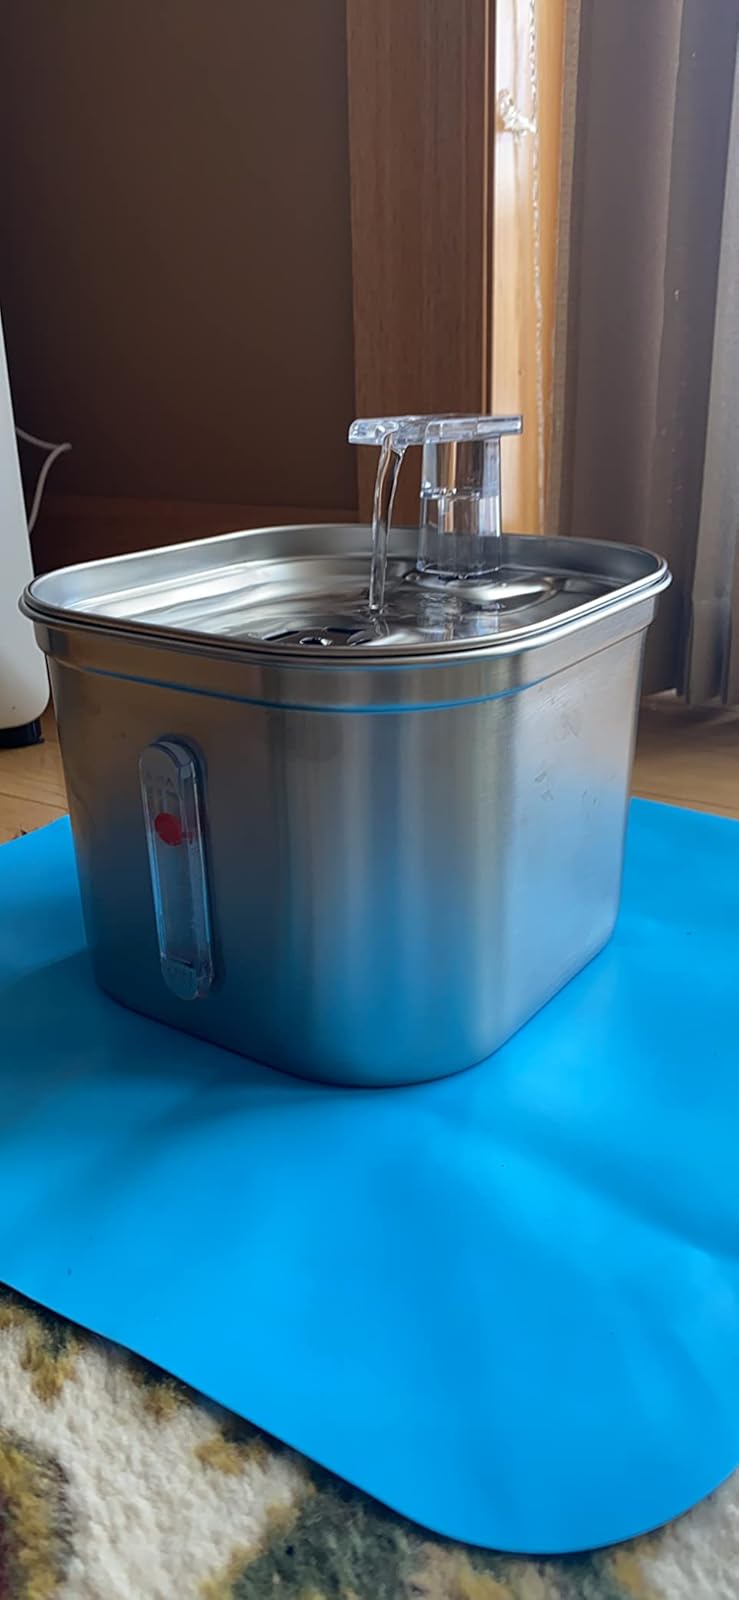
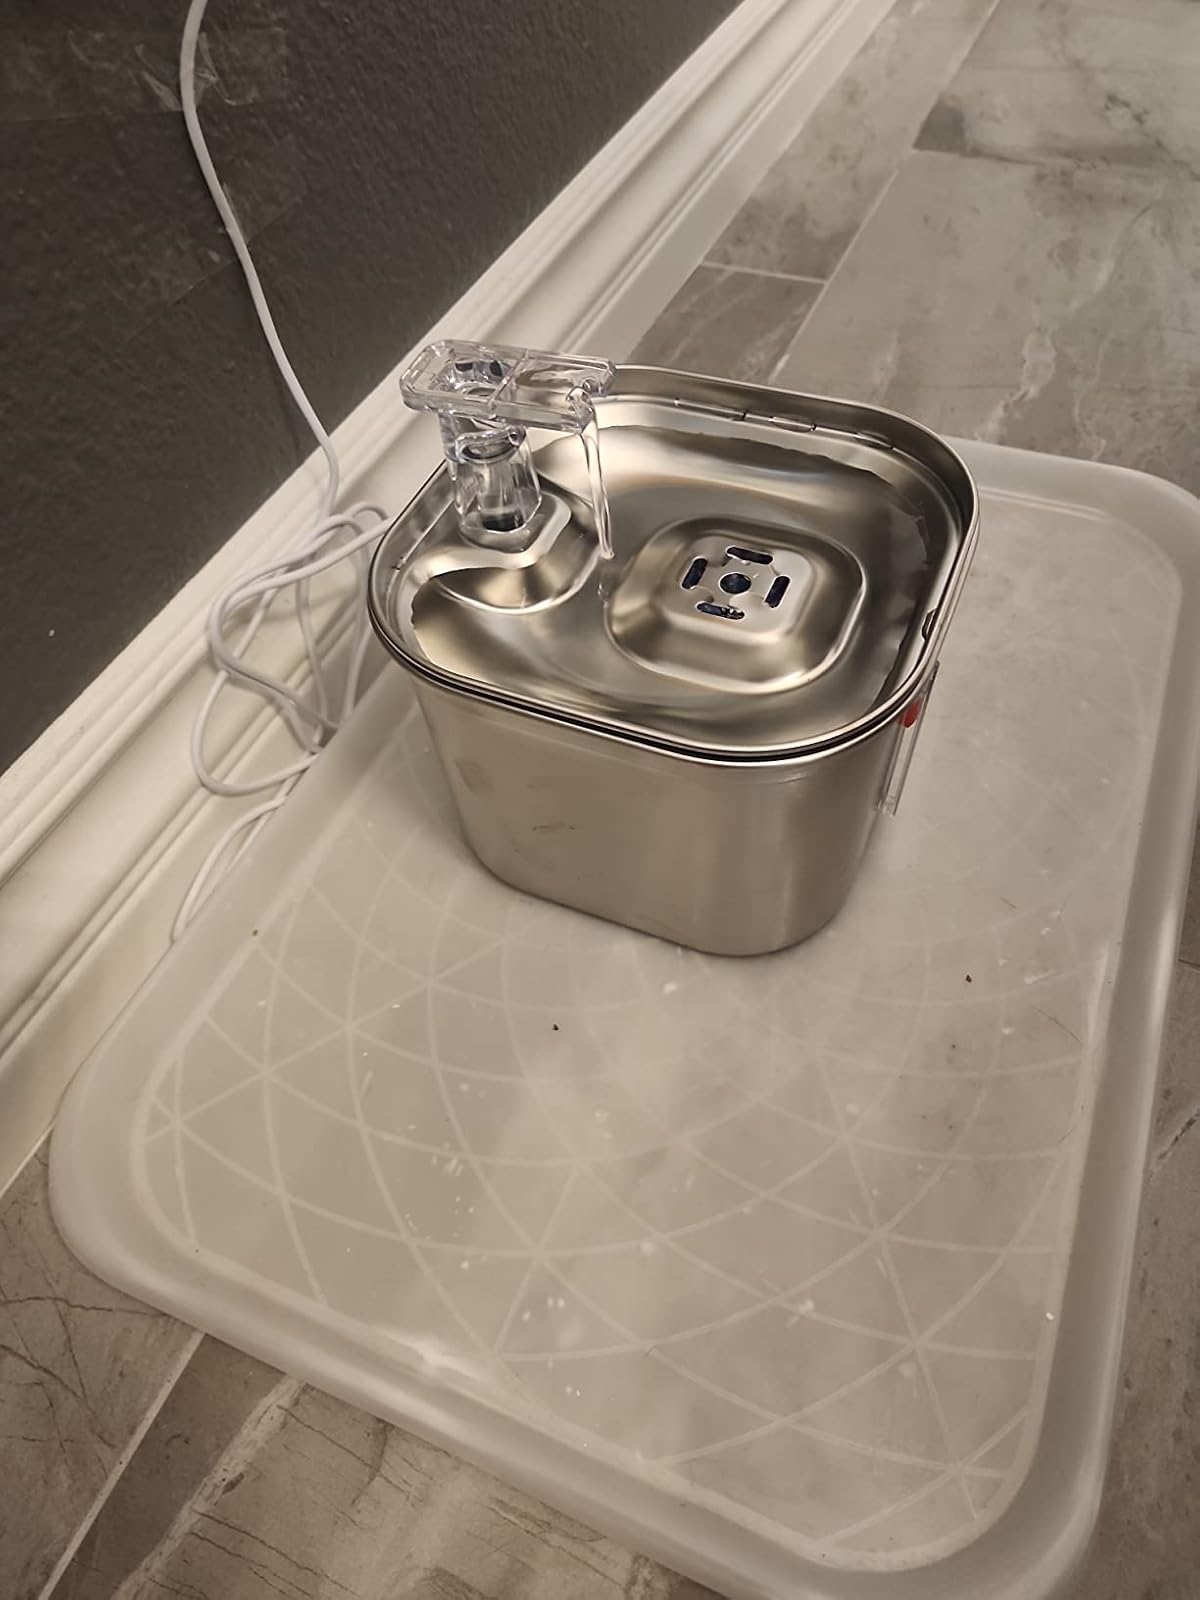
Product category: items_bowl
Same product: yes